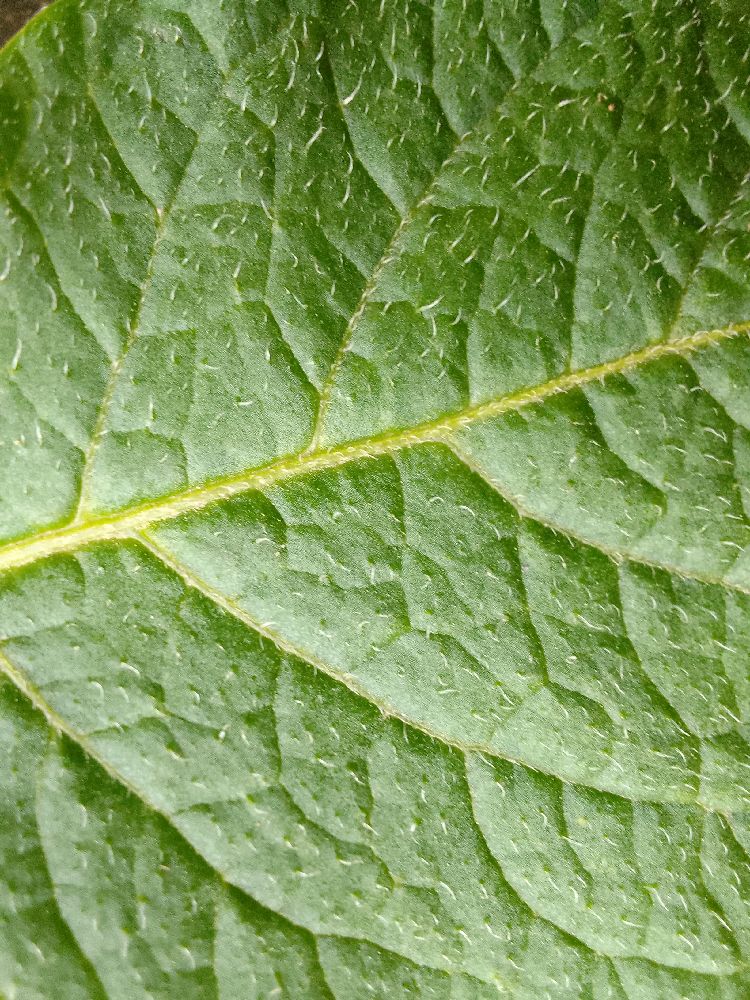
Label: Healthy